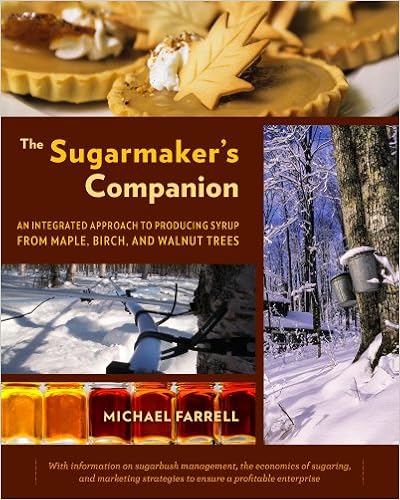
The Sugarmaker's Companion: An Integrated Approach to Producing Syrup from Maple, Birch, and Walnut Trees
Category: Books
From Booklist Anyone who enjoys a good pancake breakfast now and then knows the difference between artificial, fructose-laced concoctions and authentic maple syrup harvested directly from trees. The natural version of this elixir also trumps the competition by containing abundant beneficial nutrients, an interesting detail that is just one among thousands readers will discover in this comprehensive guide to “sugarmaking,” the common term for turning sap into syrup, by Cornell University researcher Farrell. The author, who taps some 5,000 maples every year at a scientific field station in Lake Placid, New York, offers a wealth of expertise to entrepreneurs hoping to turn a profit in the popular, still-growing maple syrup business. In more than 350 well-illustrated pages, Farrell covers everything from locating prime tapping trees and the basics of syrup collection to syrup grading systems and marketing strategies. While the manual is directed mostly at landowners with enough trees for a high production operation, novices interested in tapping a few backyard maples for a flavorful treat will also benefit from Farrell’s seasoned advice. --Carl Hays Review Booklist - "Anyone who enjoys a good pancake breakfast now and then knows the difference between artificial, fructose-laced concoctions and authentic maple syrup harvested directly from trees. The natural version of this elixir also trumps the competition by containing abundant beneficial nutrients, an interesting detail that is just one among thousands readers will discover in this comprehensive guide to 'sugarmaking,' the common term for turning sap into syrup, by Cornell University researcher Farrell. The author, who taps some 5,000 maples every year at a scientific field station in Lake Placid, New York, offers a wealth of expertise to entrepreneurs hoping to turn a profit in the popular, still-growing maple syrup business. In more than 350 well-illustrated pages, Farrell covers everything from locating prime tapping trees and the basics of syrup collection to syrup grading systems and marketing strategies. While the manual is directed mostly at landowners with enough trees for a high production operation, novices interested in tapping a few backyard maples for a flavorful treat will also benefit from Farrell’s seasoned advice." Library Journal - "The art of sugaring (tapping trees to make syrup) is enjoyed by home hobbyists and commercial farmers alike. Here, Farrell uses his experience as director of Cornell University’s Uihlein Forest, a maple syrup research station, to create a comprehensive volume on the subject. Traditional and modern techniques are combined with a multitude of how-to’s on topics that include finding trees, collecting sap, processing, and marketing. Farrell also covers niche markets, such as tapping birch and walnut trees for sap and syrup, and outlines how to create a viable and profitable sugar-making business. Full-color images, along with charts and highlighted topics, make this book accessible to both the beginner and the ­experienced sugar maker. VERDICT While the wealth of information may seem daunting to novices, this work is a required reference for those who are seriously exploring sugar making as a small- or large-scale business. Hobbyists will find innovative techniques and ideas to broaden their scope of knowledge." “Having quality 'go to' sources of information for the sugarmaker, whether they are new to the craft or experienced is wonderful. When research is done and compiled into easy to read and understand formats that hold the interest of the reader, it benefits the sugarmaker and the maple industry. Today's sugarmakers are hungry for sources just such as this to learn all they can to improve techniques, efficiency, and quality in their operations. This book is a wonderful resource!” --Glenn Goodrich, owner, Goodrich Maple Farms “Dr. Farrell’s book is a must for any novice or beginning sugarmaker. It clearly explains the industry, products, and processes of maple sugaring. For experienced sugarmakers this is a book to join the Nearings’ The Maple Sugar Book and the North American Maple Syrup Producers Manual --always on the shelf for ready reference. Thanks to Michael for a welcome addition to the maple library.” --David Marvin, president, Butternut Mountain Farm “In The Sugarmaker’s Companion, Michael Farrell presents both a philosophical and a practical look at today’s tree sap and syrup industry.  The book provides pertinent and useful information for both hobby and commercial tree tapping operations.  In a changing industry that is heavily shadowed by tradition, Michael combines the old tested methods with up-to-date research and science.  This comprehensive book looks at both the big picture and many of the small details.  Even for non-sugarmakers, it will be an informative and enjoyable read.” --Gary Backlund, author of Bigleaf Sugaring: Tapping the Western Maple “Mike Farrell’s The Sugarmaker’s Companion should be on every maple producer’s bookshelf. Along with the North American Maple Producers Manual and resource notebooks from Steve Childs, it is an essential reference resource. It contains a substantial amount of information not found elsewhere, especially marketing ideas, novel products, economic analyses, and creative ideas for expanding markets for pure maple products. Topics that are covered elsewhere receive updated treatment. Difficult concepts are explained well with attractive illustrations. The author’s enthusiasm for this engaging business is displayed through an easy-to-read conversational style containing many personal anecdotes and opinions. There is a good amount of firsthand information from many hours spent in the woods, in the sugarhouse, and involving his community in enriching their lives with maple. Mike’s positive point of view and creative ideas will encourage sugarmakers to engage a broader audience of potential customers.” --Brian Chabot, professor, Cornell University “Thomas Jefferson urged all farmers to plant maple trees, so that the colonies would not have to rely on imported sugar. In this spirit, Michael Farrell provides us with everything we need to know to produce America's own, natural, delicious sweetener. The section on maple sap--a healthy beverage that deserves a place in the American diet--is especially welcome.” --Sally Fallon Morell, president, The Weston A. Price Foundation “ The Sugarmaker’s Companion is a delightful read. For the family with access to a few trees, or the larger sugarbush owner, the information provided in this book will be an affirmation of their efforts. The book delves into not only the maple harvest, but also many of our lesser-known tree resources, as well as fascinating facts like the nutritional benefits of maple sap. The message is clear. To preserve our forests we must enjoy them. . .yummy!” --B. Keith Harris, B.Sc., owner/CEO, Troll Bridge Creek Inc. “ The Sugarmaker’s Companion is an amazing book.  It uniquely fills the gaps in currently available maple reference material.  It does not repeat what is in the North American Maple Syrup Manual but perfectly supplements it with up-to-date information, fresh ideas, and interesting examples.  It also does not try to duplicate the details in the New York State Maple Tubing and Vacuum Notebook and the New York State Maple Confections Notebook but wonderfully adds to the ideas in these areas.  It is the first book that integrates the making of other tree-based syrups such as birch and various nut species with the production of maple, improving the efficiency of equipment use and market opportunities.  This is a great reference for all tree lovers.” --Stephen L. Childs, New York State Maple Specialist “This most useful book for tree tappers is especially valuable because it includes the most up-to-date information on all the facets of the sap and syrup business. Particularly written for those in commercial sugaring, the book is also most interesting for the hobbyist or beginner who may not be aware of the amazing advances that have been made in the business lately. The book also gives detailed information on the tangential commercial and hobby possibilities in sugaring that are seldom examined in earlier books.” --Gene Logsdon, author of A Sanctuary of Trees About the Author Michael Farrell serves as the director of Cornell University’s Uihlein Forest, a maple syrup research and extension field station in Lake Placid, NY. There he taps approximately 5,000 maples, 600 birch trees, and a couple dozen black walnut and butternut trees every year. He has authored more than fifty articles on maple syrup production and forest management and often presents to maple producer and landowner organizations. Michael earned his bachelor's in economics from Hamilton College, his master's in forestry from SUNY-ESF, and his PhD in natural resources from Cornell University.
Features: The Sugarmaker’s Companion | is the first guide of its kind addressing the small- and large-scale syrup producer seeking to make a profitable business from maple, birch, and walnut sap. This comprehensive work incorporates valuable information on ecological forest management, value-added products, and the most up-to-date techniques on sap collection and processing. It is, most importantly, a guide to an integrated sugaring operation, interconnected to the whole-farm system, woodland, and community. Farrell documents the untapped potential of American forests and shows how sugaring can turn a substantial profit for farmers while providing tremendous enjoyment and satisfaction.    Michael Farrell, sugarmaker and director of the Uihlein Forest at Cornell University, offers information on setting up and maintaining a viable sugaring business by incorporating the wisdom of traditional sugarmaking with the value of modern technology (such as reverse-osmosis machines and vacuum tubing). He gives a balanced view of the industry while offering a realistic picture of how modern technology can be beneficial, from both an economic and an environmental perspective. Within these pages, readers will find if syrup production is right for them (and on what scale), determine how to find trees for tapping, learn the essentials of sap collection, the art and science of sugarmaking, and how to build community through syrup production.    There are many more unique aspects to this book that set it apart from anything else on the market, including:  •    A focus on maple as a local, sustainably produced and healthy alternative to corn syrup and other highly processed and artificial sweeteners; •    The health benefits of sap and syrup in North America and throughout the world; •    Attention to the questions of organic certification, sugarhouse registration, and the new international grading system; •    Enhancing diversity in the sugarbush and interplanting understory crops for value-added products (ginseng, goldenseal, and mushrooms, specifically); •    An economic analysis of utilizing maple trees for syrup or sawtimber production and the market opportunities for taphole maple lumber; •    The value of sap as a healthful and profitable energy drink; •    Detailed analyses on the economics of buying and selling sap; •    Lots of great information on marketing to create a profitable business model (based on scale, interest, and access), and more. . . .  Applicable for a wide range of climates and regions, this book is sure to change the conversation around syrup production and prove invaluable for both home-scale and commercial sugarmakers alike.